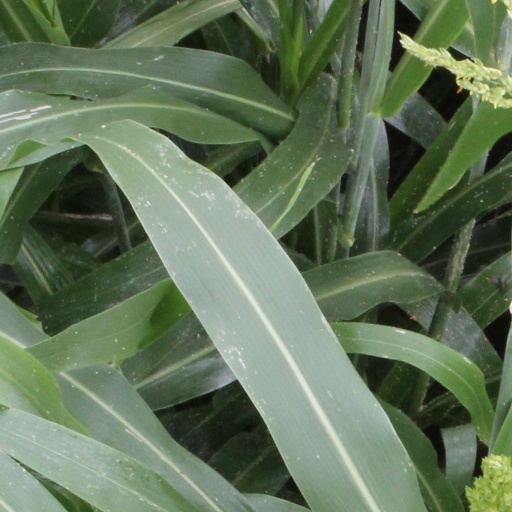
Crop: sorghum